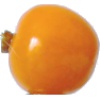
Label: physalis